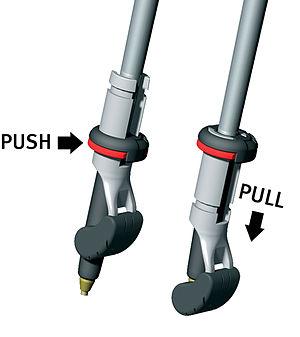
La marche nordique est un sport de plein air qui consiste en une marche accélérée avec des bâtons de marche spécifiques, généralement en matériau composite. Ce sport, extrêmement populaire dans les pays scandinaves, se pratique été comme hiver. Dérivée du ski de fond, la marche nordique est différente de la marche athlétique en raison de l'utilisation de bâtons et par le fait que le marcheur ne peut pas être disqualifié pour jambe non tendue.